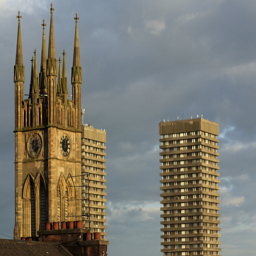
A tower clock on a building in the city
A gothic spired church tower next to a modern skyscraper.
A clock tower standing beside two skyscrapers against a cloudy sky.
Two tall buildings in front of a cloudy background.
A large church tower next to two tall buildings.